Ribnik (river)

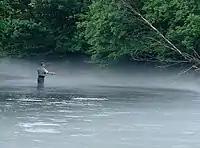
Fly fisherman on the Ribnik river

The Ribnik municipality is known for hunting and fishing, and the fly fishing competitions are held on the river seasonally. The Ribnik is a popular fly fishing destination in Bosnia due to its abundant brown trout stock and trophy-size greyling population.